Privatization of public land (United States)

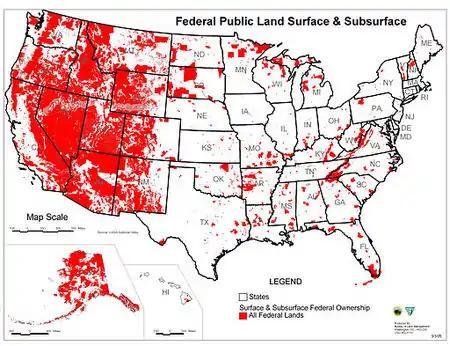
Map of all federally owned land in the United States

On May 20, 1862 President Lincoln signed the Homestead Act into law. This legislation allowed settlers to acquire 160 acres of federal land in the west, provided that they pay a filing fee and maintain residence on the parcel for five continuous years. This was intended to encourage western expansion and settlement into the interior. Between its passage in 1862 and 1900, 80 million acres of federal land had been claimed through the Homestead Act.